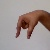
The image shows a hand gesture representing the letter 'Q' in Indian Sign Language.